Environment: real
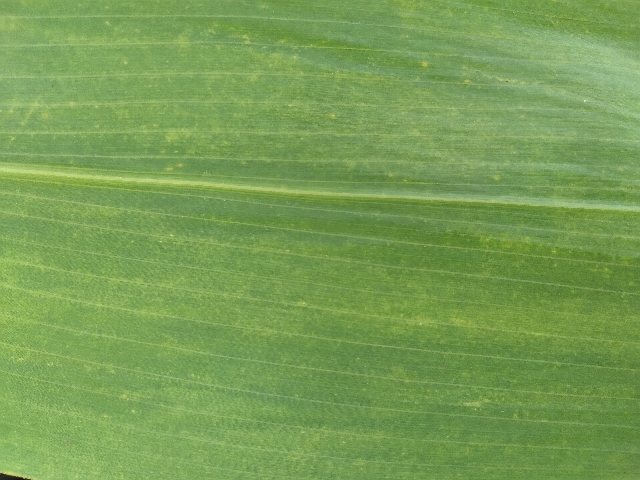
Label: lethal_necrosis